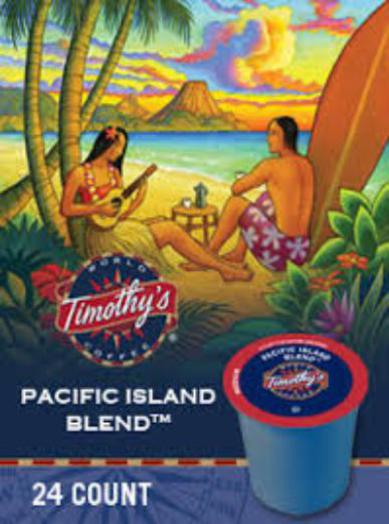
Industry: Food